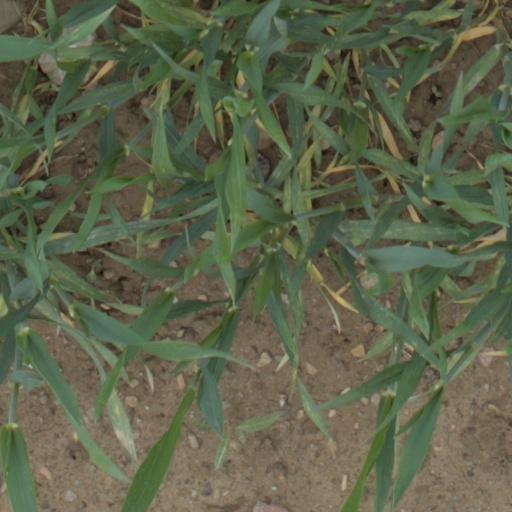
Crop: wheat